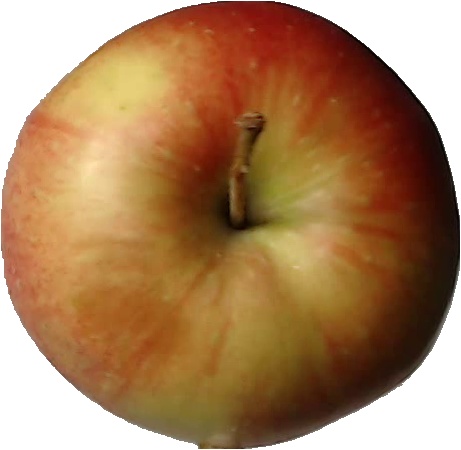
Label: apple_red_2